Chinwoke Mbadinuju

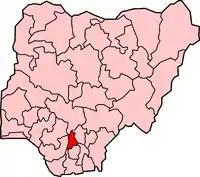
Anambra State in Nigeria

After the return to democracy in 1999, Mbadinuju became the Peoples Democratic Party (PDP) candidate for Anambra State governorship, competing against professor A.B.C. Nwosu, who had served four military governors as commissioner for health, after a dispute that was resolved by the PDP Electoral Appeal Panel.